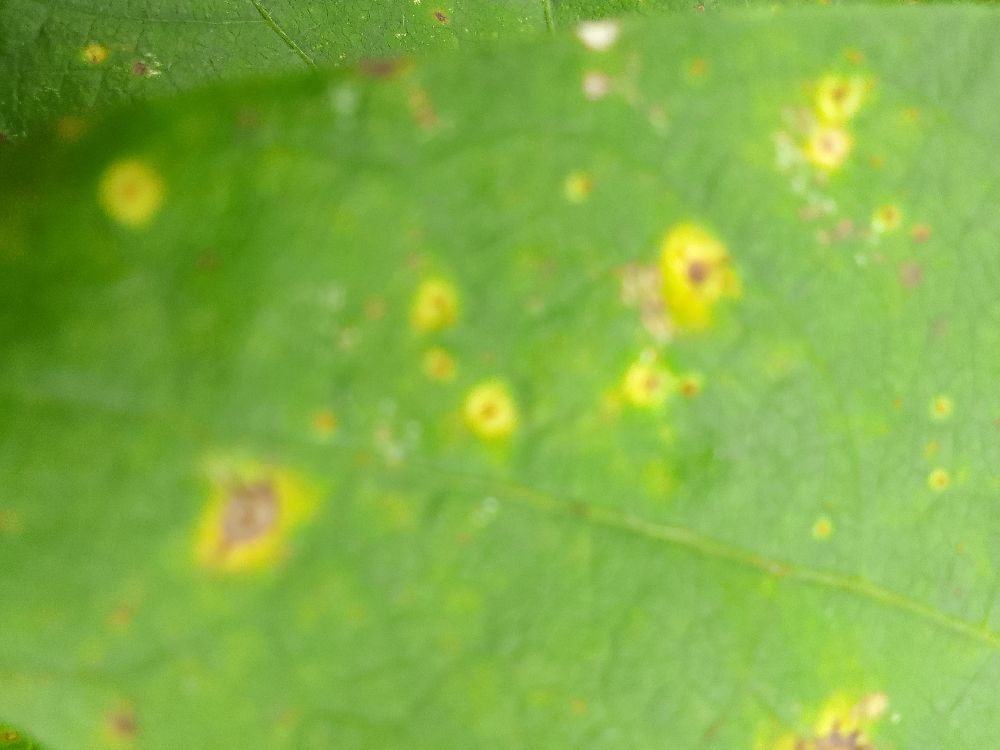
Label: rust